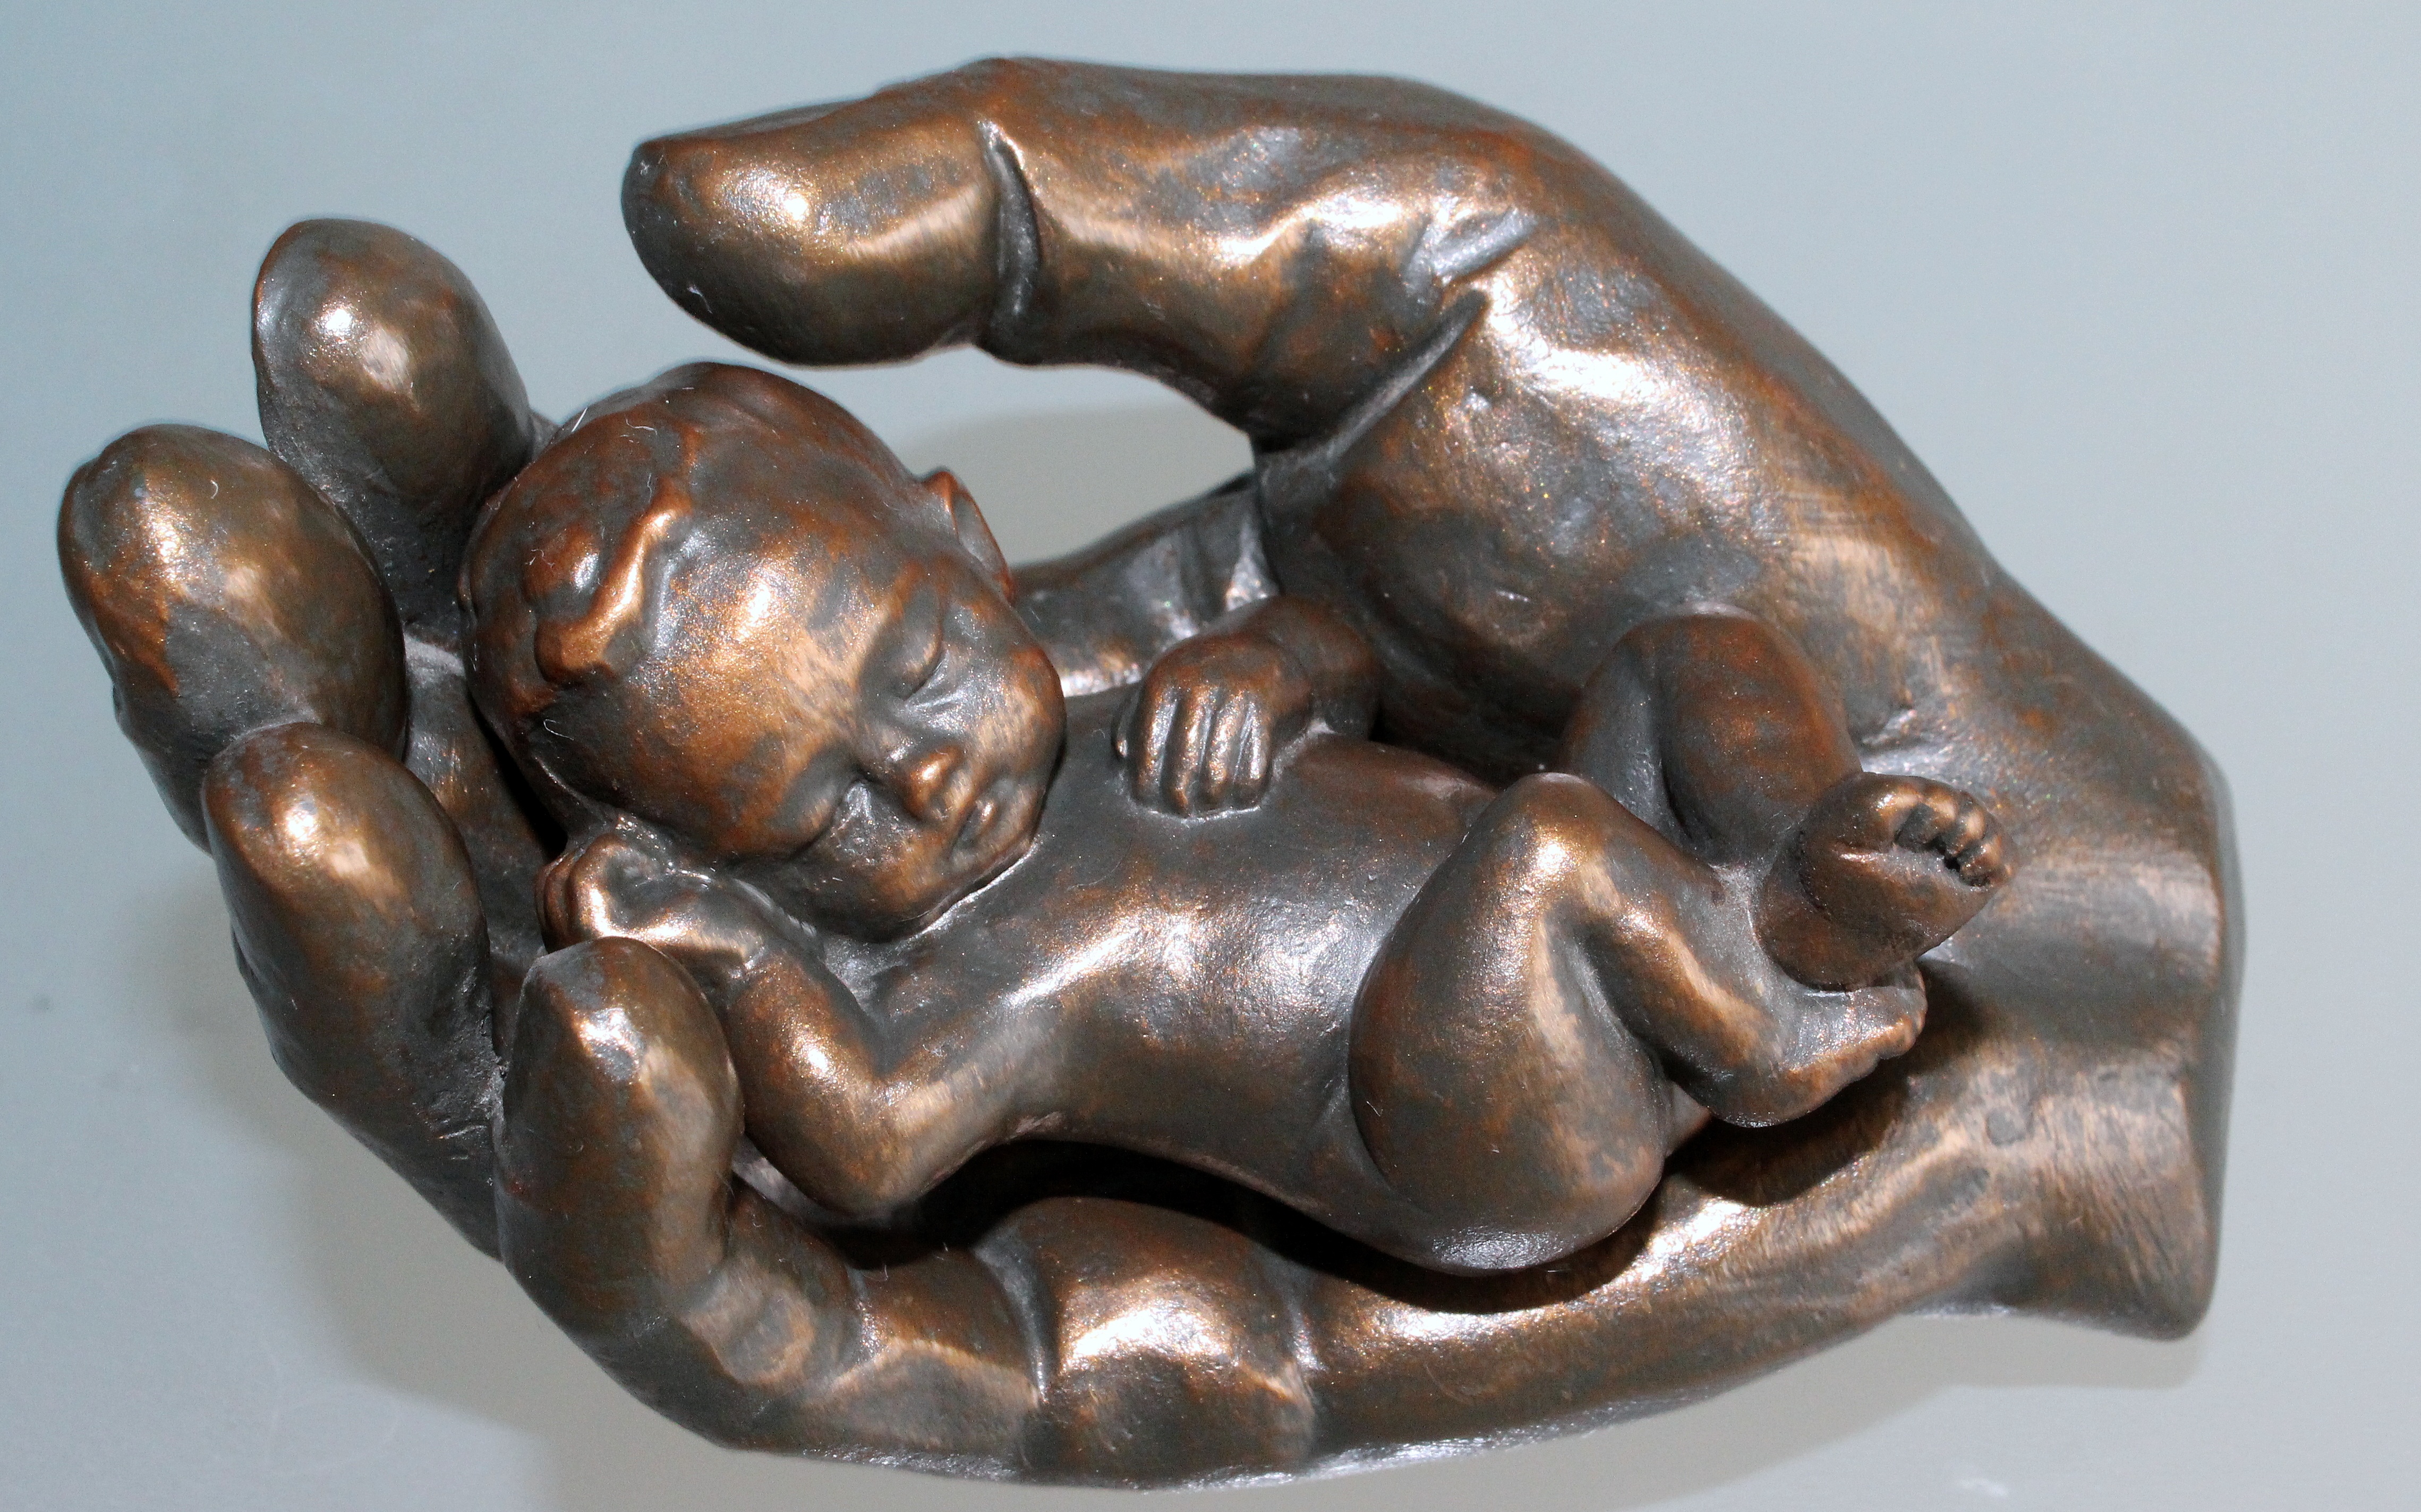
hand, open, monument, statue, decoration, metal, child, security, baby, material, sculpture, art, sleep, bronze, trust, carving, keep, protection, protected, bronze statue, stone carving, bronze sculpture